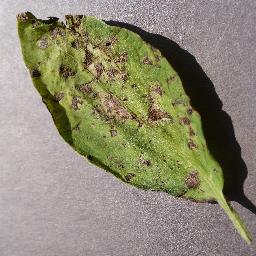
Label: Potato___Early_blight